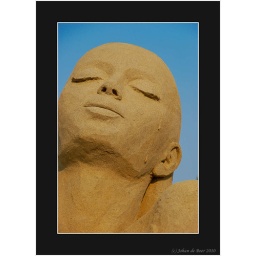
Detail of a sand castle in Parksville, BC